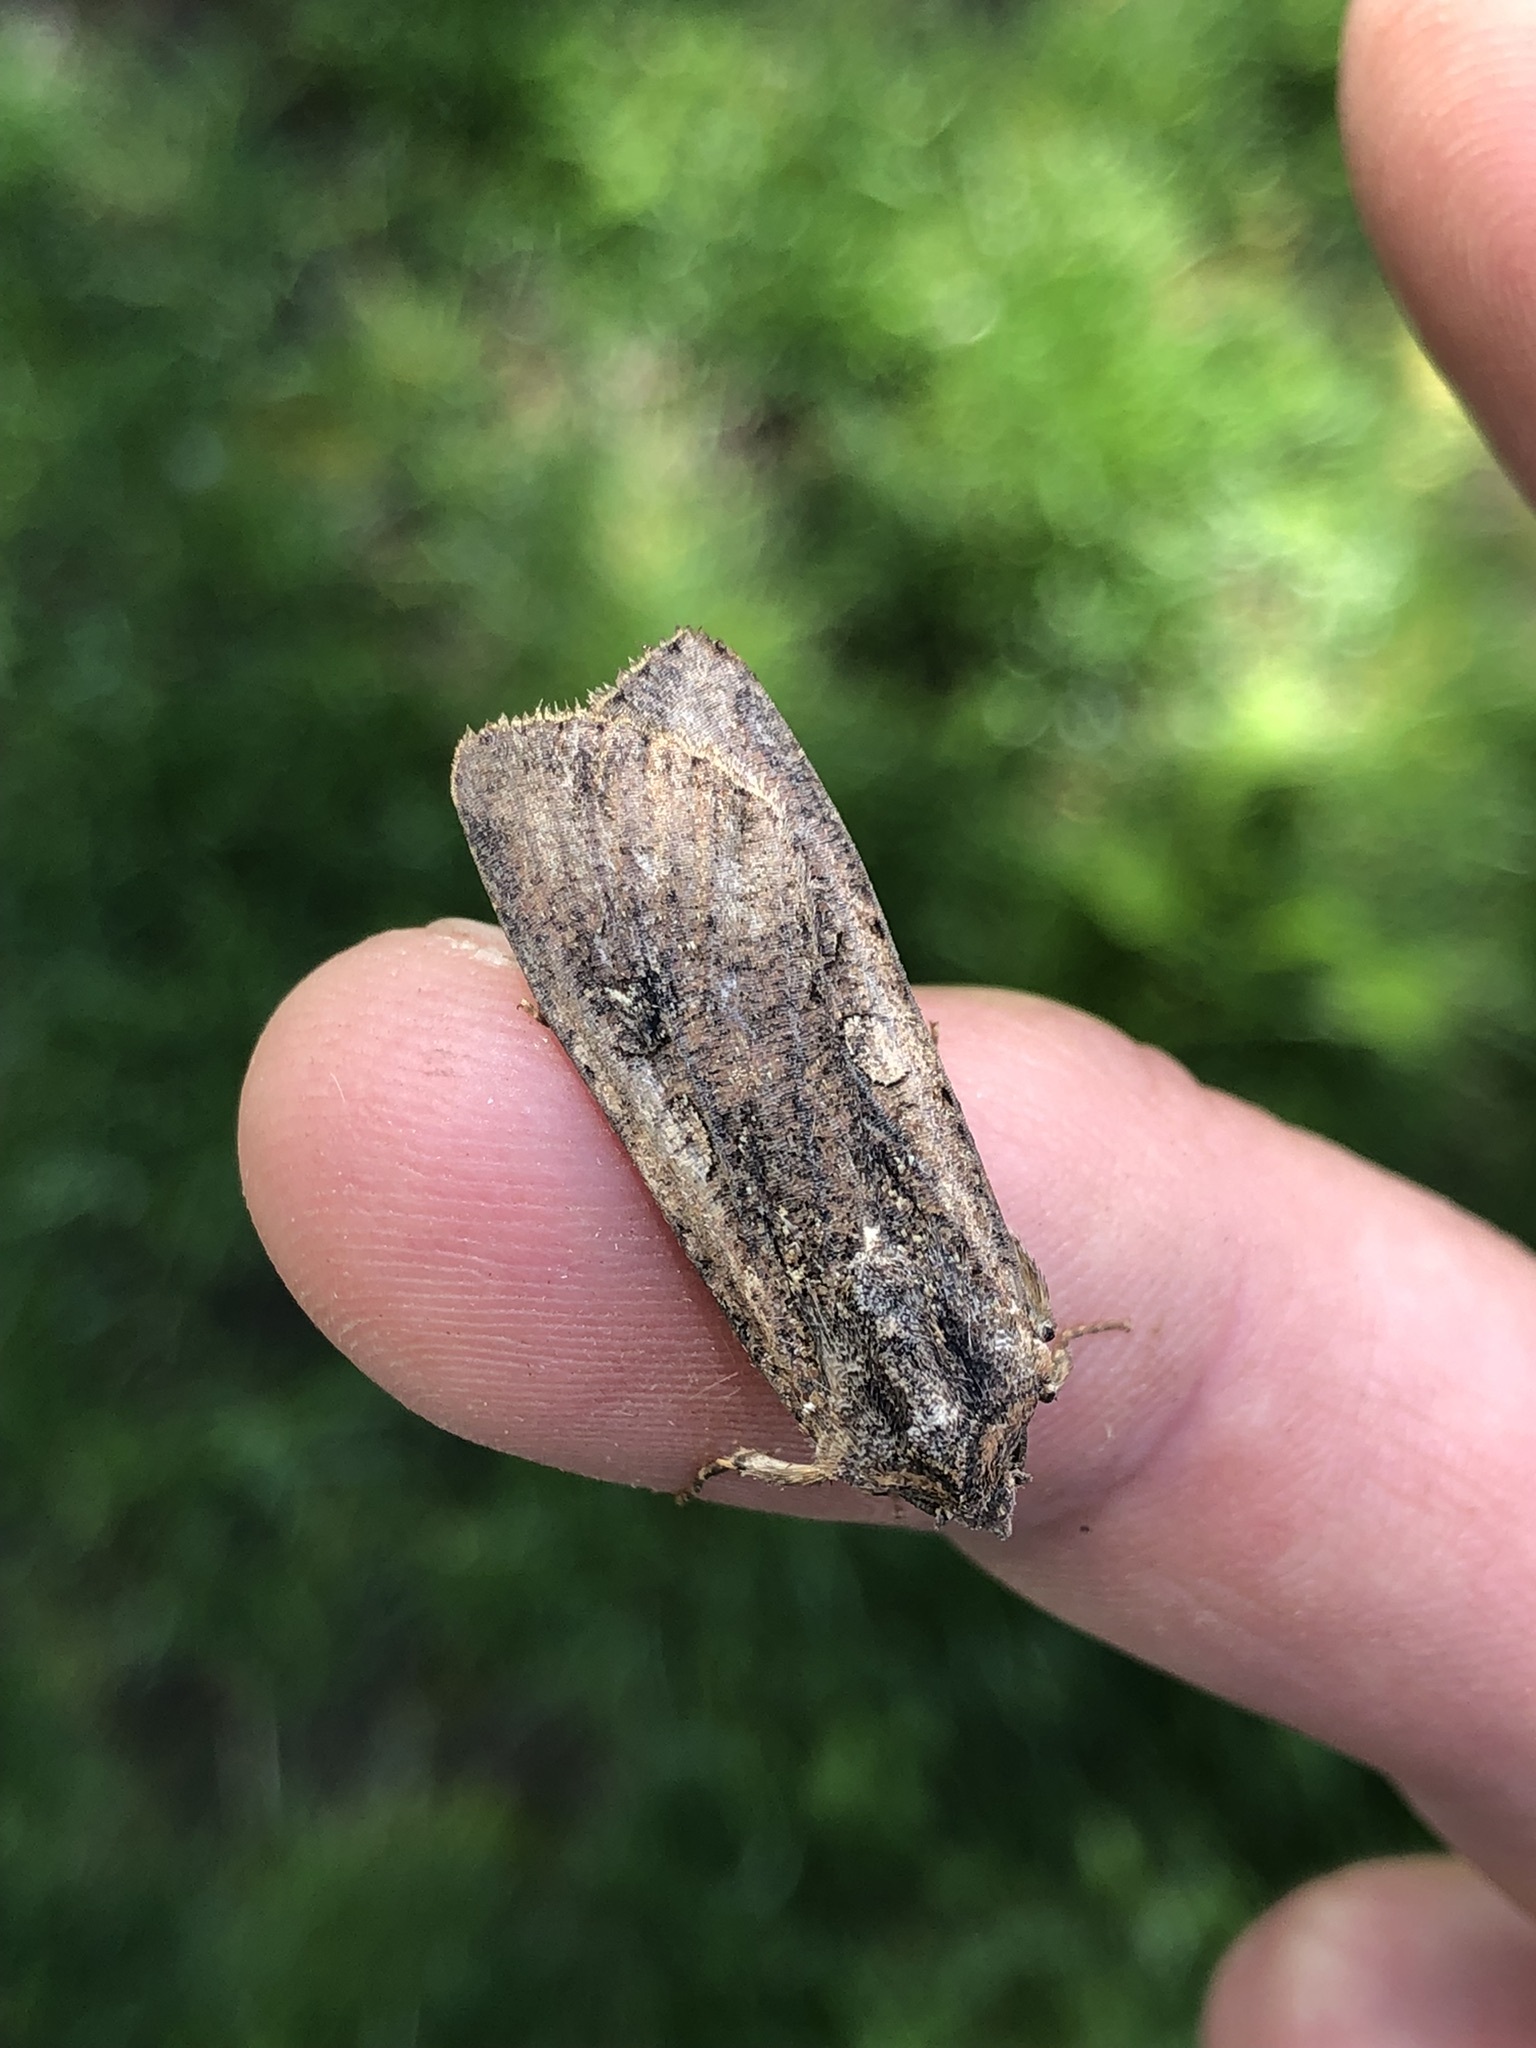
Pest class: cutworms